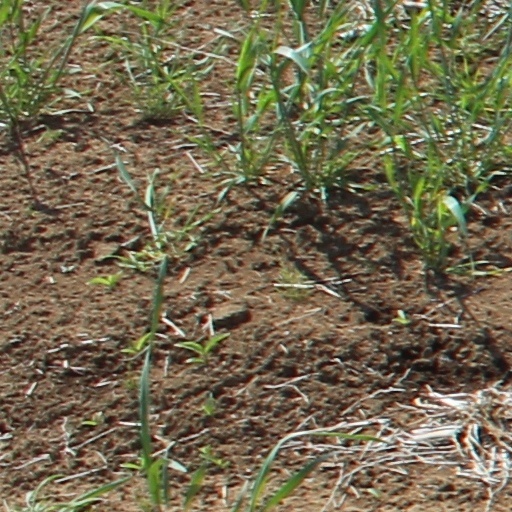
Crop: wheat